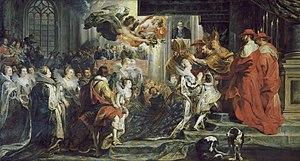
Le palais du Luxembourg, situé dans le 6ᵉ arrondissement de Paris dans le nord du jardin du Luxembourg, est le siège du Sénat français, qui fut installé en 1799 dans le palais construit au début du XVIIᵉ siècle, à la suite de la régence de la reine Marie de Médicis. Il appartient au domaine de cette assemblée qui comprend également, à proximité du palais, l'hôtel du Petit Luxembourg, résidence du président du Sénat, le musée du Luxembourg, et l'ensemble du jardin.